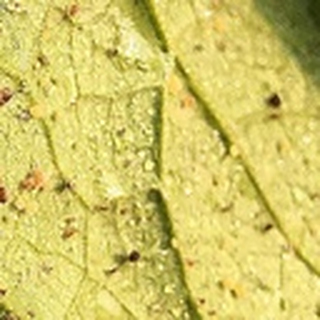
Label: cotton_aphids